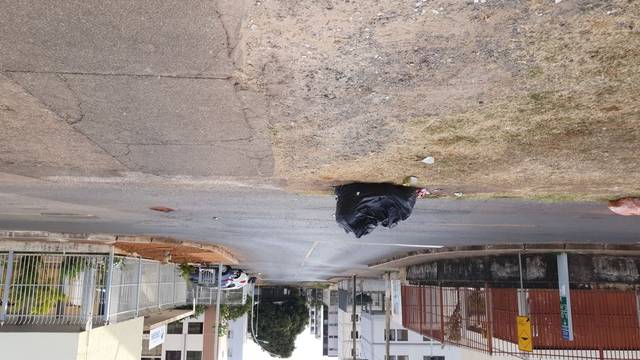
Region: Brazil
Coordinates: -15.8, -47.943